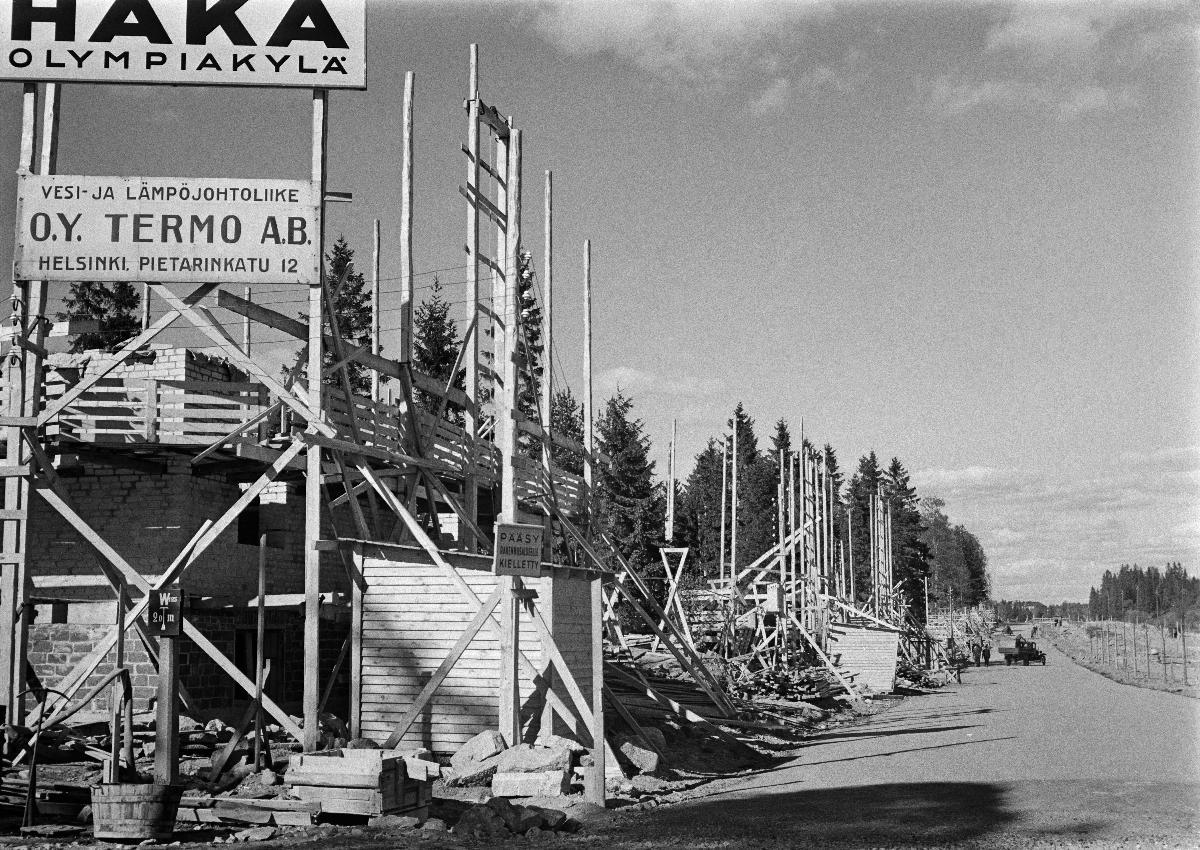
Olympiakylän rakennustyöt
Olympiabyns bygge; The construction of the Olympic village
sisällön kuvaus: Olympiakylän rakennustyömaa Helsingin Käpylässä 1939. content description: The construction site of the Olympic Village in Käpylä, Helsinki 1939. innehållsbeskrivning: Olympiabyns byggplats i Kottby i Helsingfors 1939.
Kuvaaja: Sundström, Hugo, kuvaaja
Vuosi: 1939
Paikka: Suomi, Uusimaa, Helsinki, Käpylä Helsinki; Suomi
Aiheet: HBL; olympialaiset; olympiakylä; Helsingin olympialaiset; rakentaminen; rakennustyöt; rakennustyömaat; Haka; Olympics; olympics; olympic games; Helsinki olympic games; olympic village; construction; construction sites; houses; buildings; construction works; building sites; olympiska spelen; olympiader; olympiska spel; Helsingfors olympiad; olympiabyn; bygge; byggplatser; hus; byggnader; byggnadsarbeten